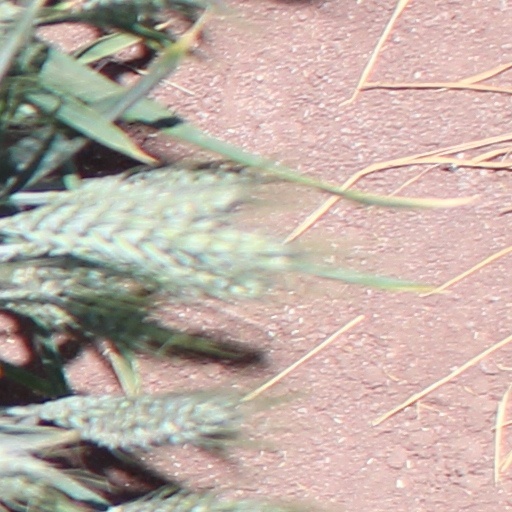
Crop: wheat